Sony CLIÉ PEG-NZ90

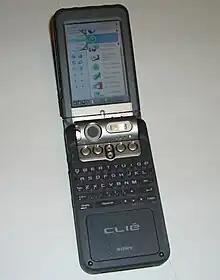
A Sony CLIÉ PEG-NZ90 Personal Entertainment Organiser model featuring a respectable multimedia specification.

The Sony Clie PEG-NZ90 was a flagship handheld PDA announced by Sony in January 2003. This model was feature-packed, further improving on the capabilities of the NX series models. Like its predecessors, this handheld had a vertical clamshell swivel-screen form factor, and was powered by a 200mhz Intel XScale CPU, running the Palm OS (version 5).